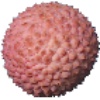
Label: lychee